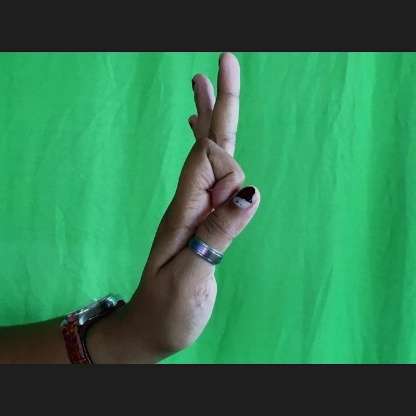
Mudra: Aralam